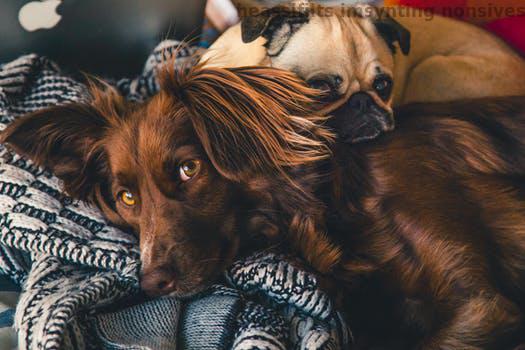
Label: Watermark